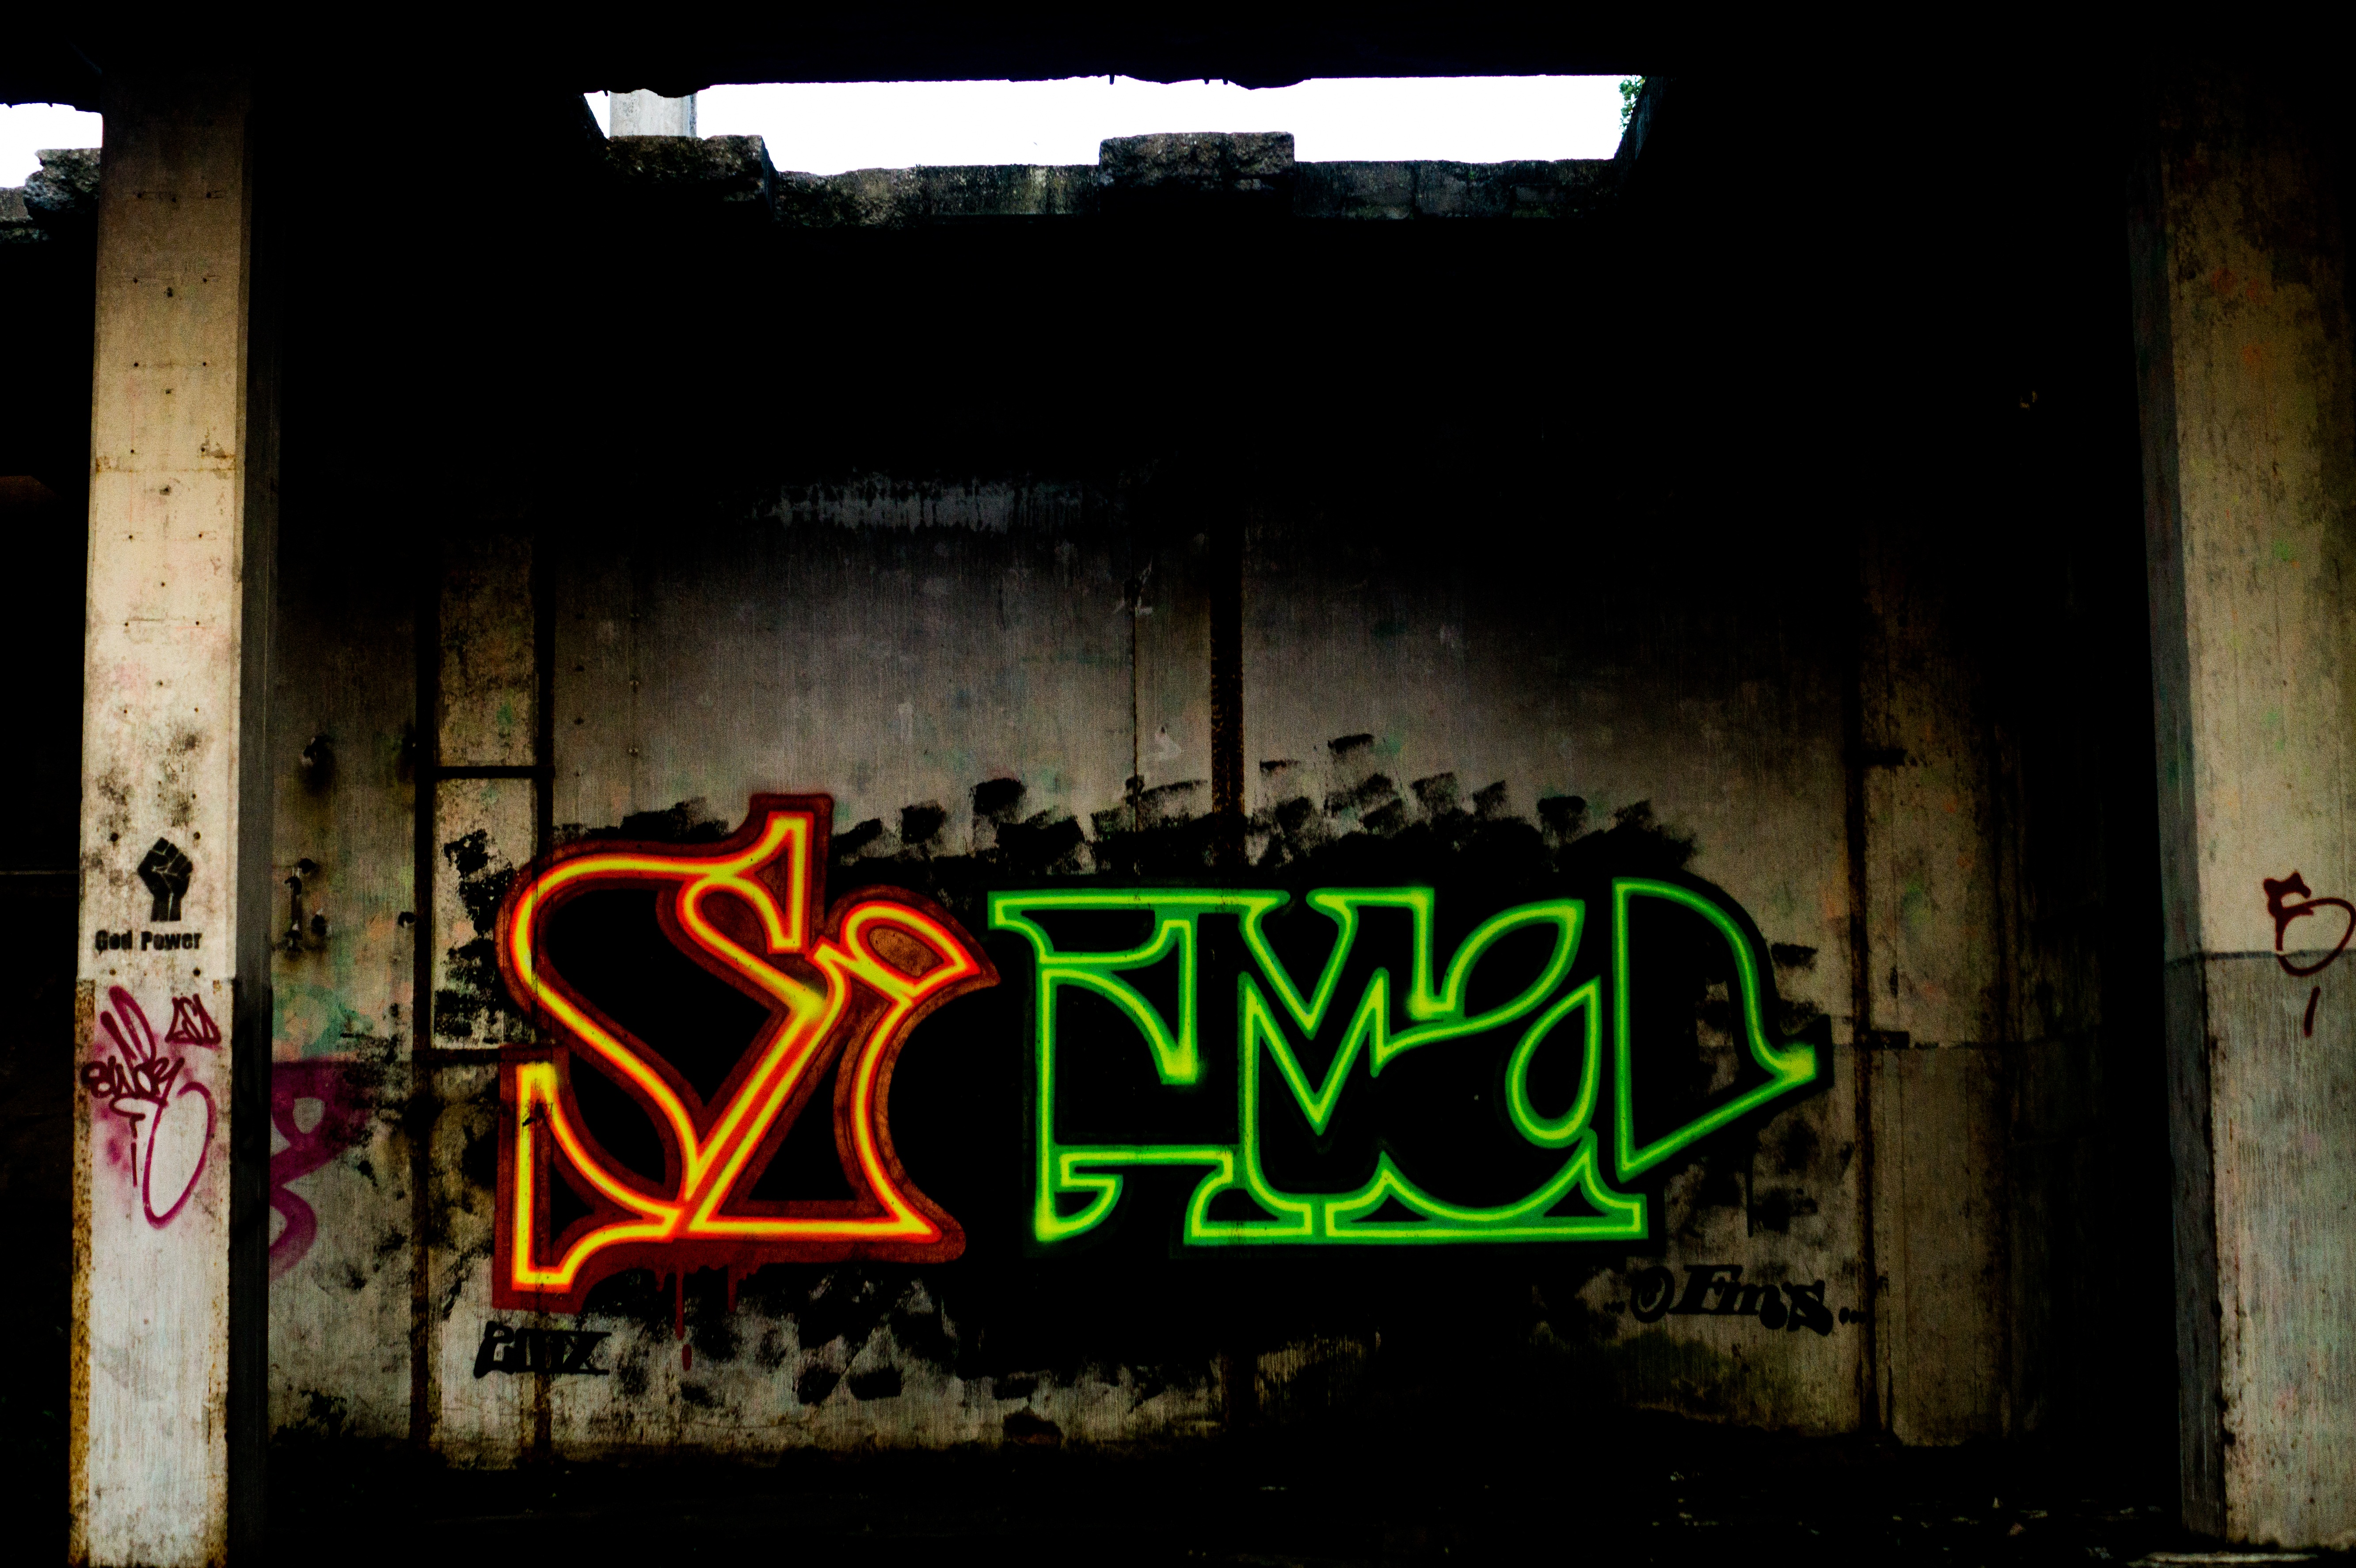
abstract, night, city, urban, wall, color, darkness, graffiti, neon, font, art, vandalism, spray paint, funky, neon lights, urban area